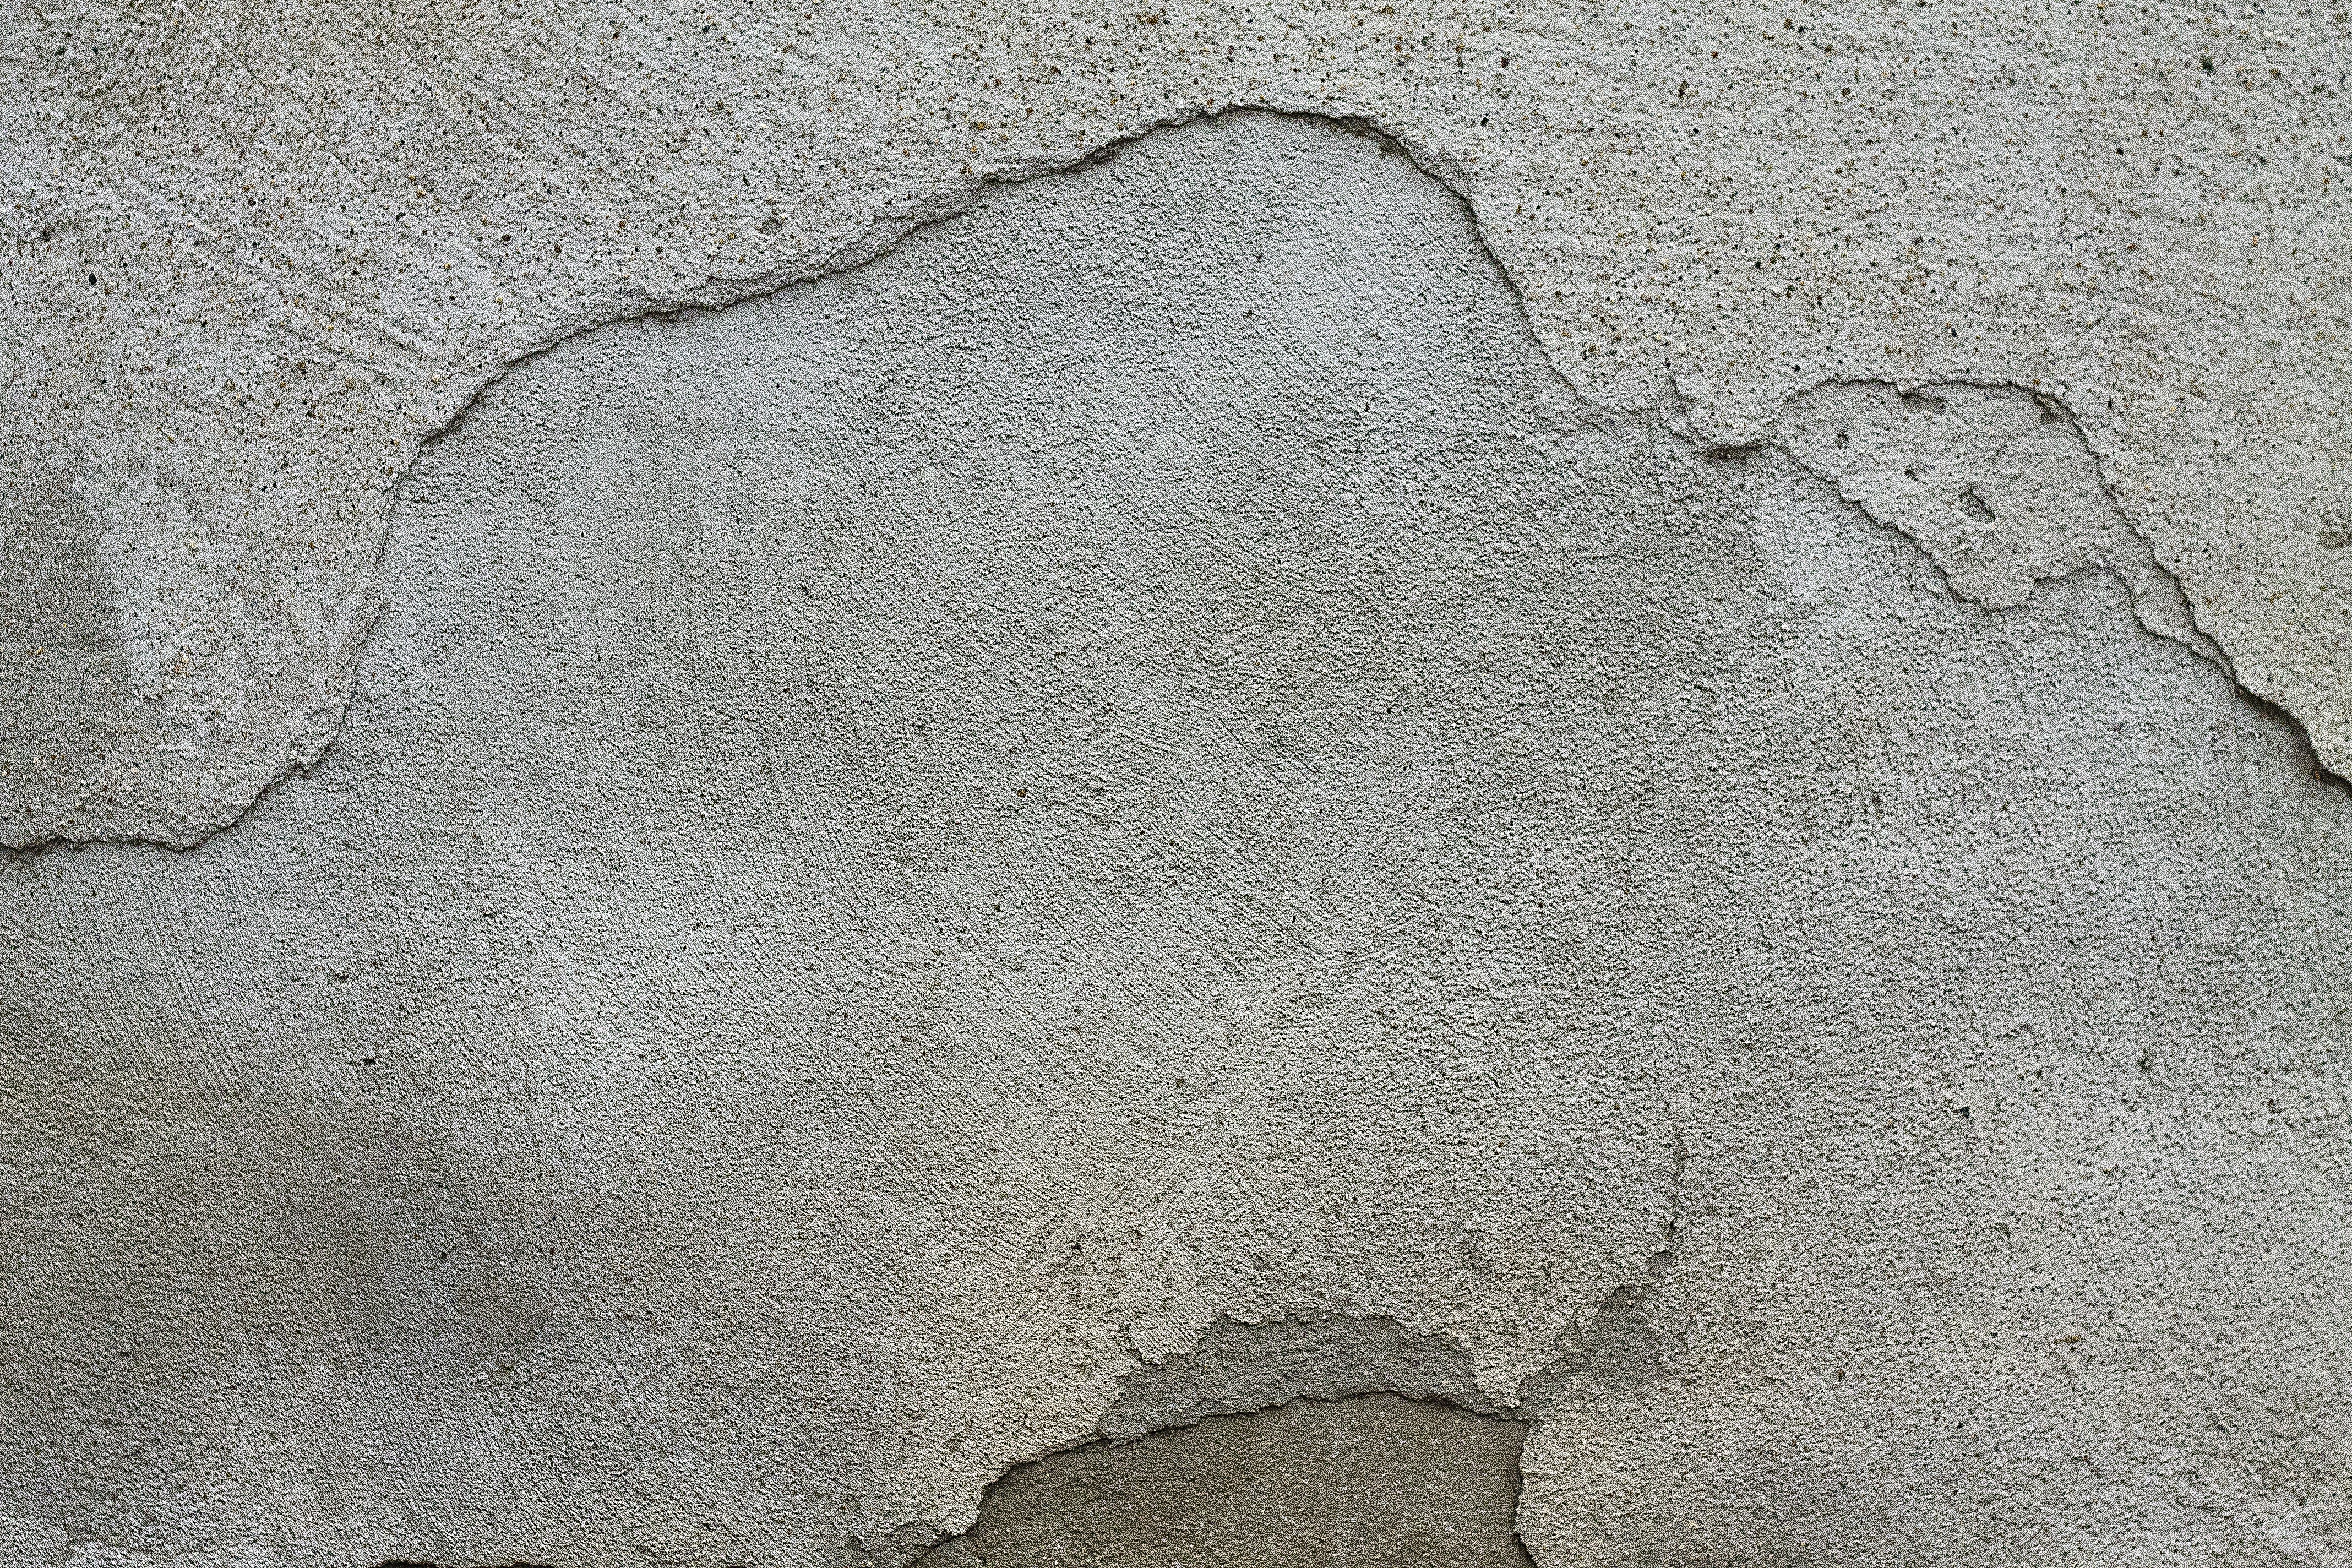
sand, rock, texture, floor, wall, material, cracked, background, geology, relief, plaster, flooring, stone carving, road surface, ancient history